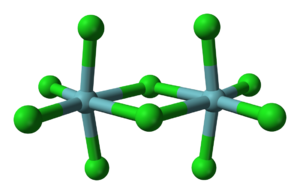
En chimie, une géométrie moléculaire octaédrique est la géométrie des molécules où un atome central, noté A, est lié à six atomes, groupe d'atomes ou ligands, notés X, formant un octaèdre régulier. Cette configuration est notée AX₆E₀ selon la théorie VSEPR.
Le chlorure de niobium(V) est un composé minéral à base des éléments chlore Cl et niobium Nb, corps chimique de formule simplifiée NbCl₅.